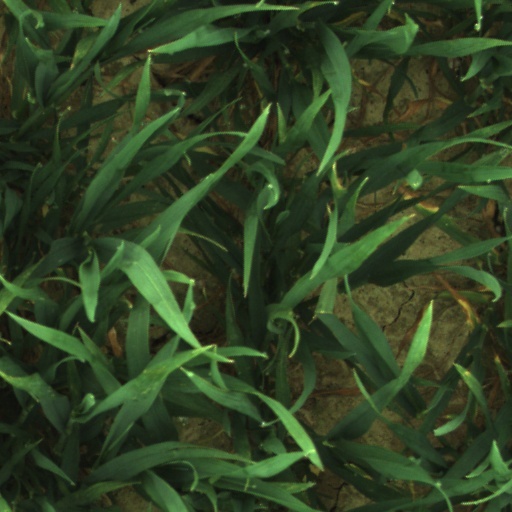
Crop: wheat